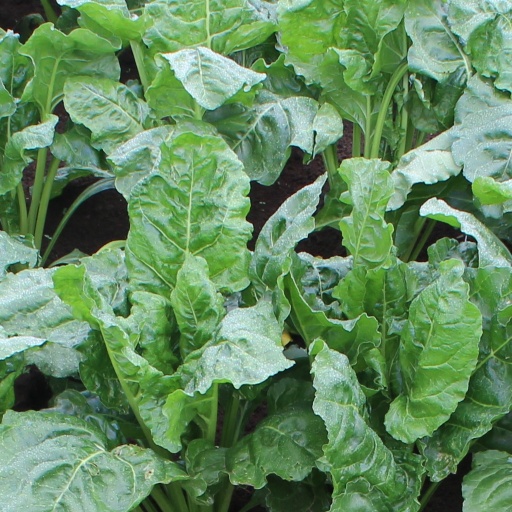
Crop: sugar beet